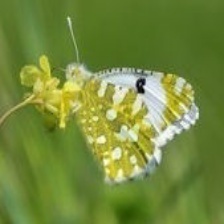
Species: EASTERN DAPPLE WHITE
Butterfly family (ImageNet category): cabbage_butterfly